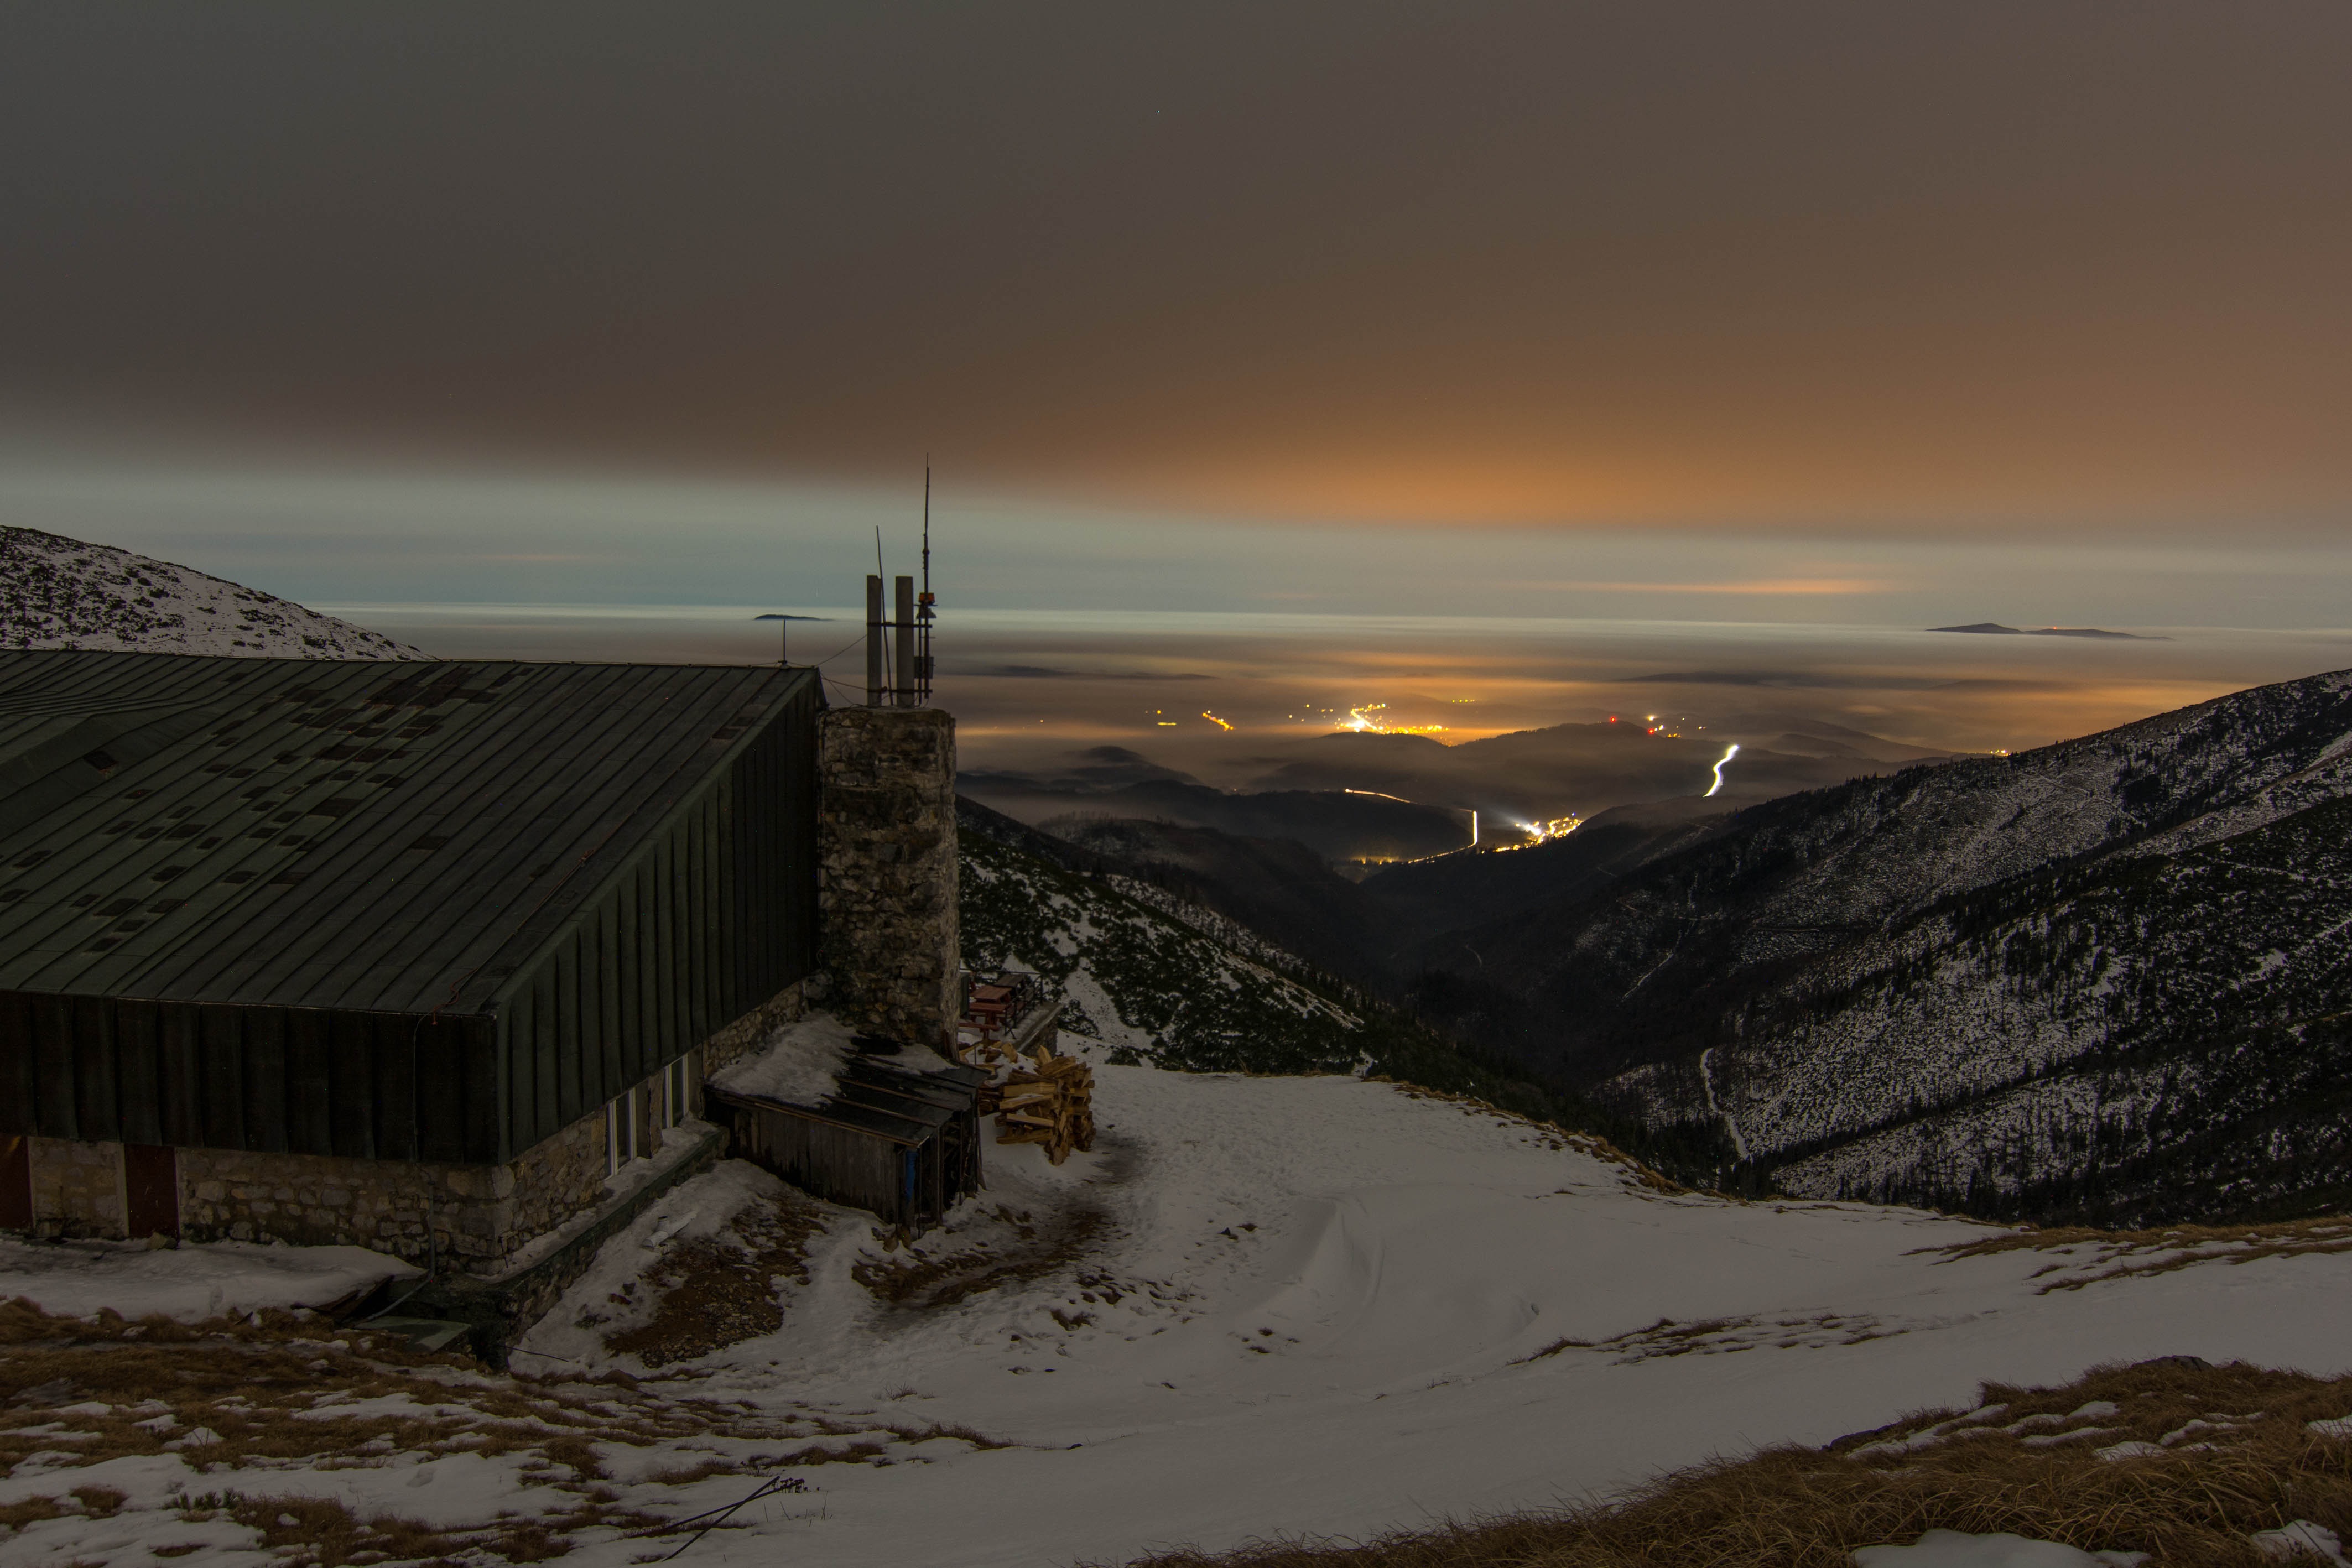
landscape, sea, coast, nature, mountain, snow, winter, sunrise, sunset, sunlight, morning, hill, dawn, dusk, evening, weather, atmospheric phenomenon, mountainous landforms